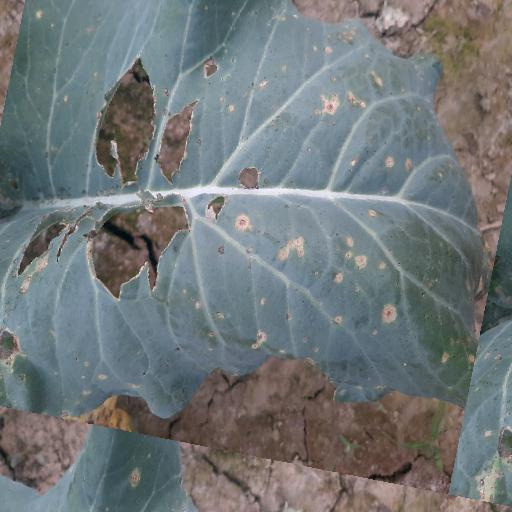
Label: Black Rot